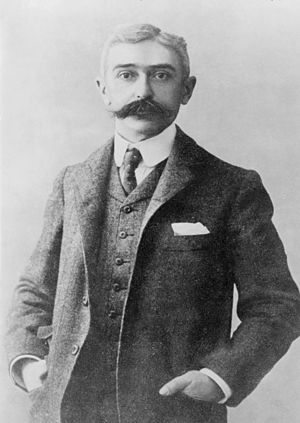
Pierre de Coubertin
Pierre de Frédy, baron de Coubertin var en fransk pædagog og historiker, men er bedst kendt som grundlæggeren af de moderne Olympiske Lege og præsident for IOC i årene 1896-1925.